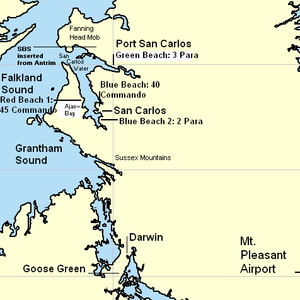
La guerre des Malouines ou guerre de l'Atlantique Sud est un conflit opposant l'Argentine au Royaume-Uni dans les îles Malouines et dans la Géorgie du Sud-et-les îles Sandwich du Sud. Il commence le 2 avril 1982 avec le débarquement de l'armée argentine. Il se termine le 14 juin 1982 par un cessez-le-feu. Il se conclut sur une victoire britannique qui permet au Royaume-Uni d'affirmer sa souveraineté sur ces territoires.
Le Special Air Service est intervenus avec d'autres forces spéciales britanniques dans la guerre des Malouines en 1982.